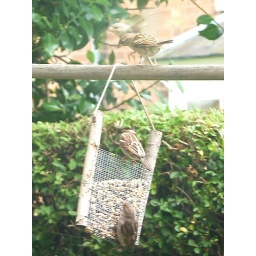
These are 3 female House Sparrows and a male in the middle.